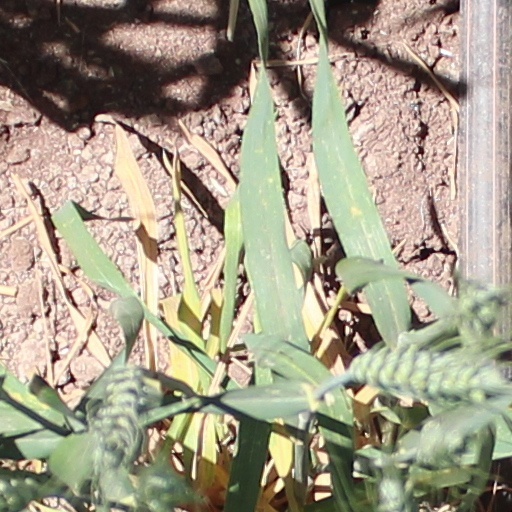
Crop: wheat